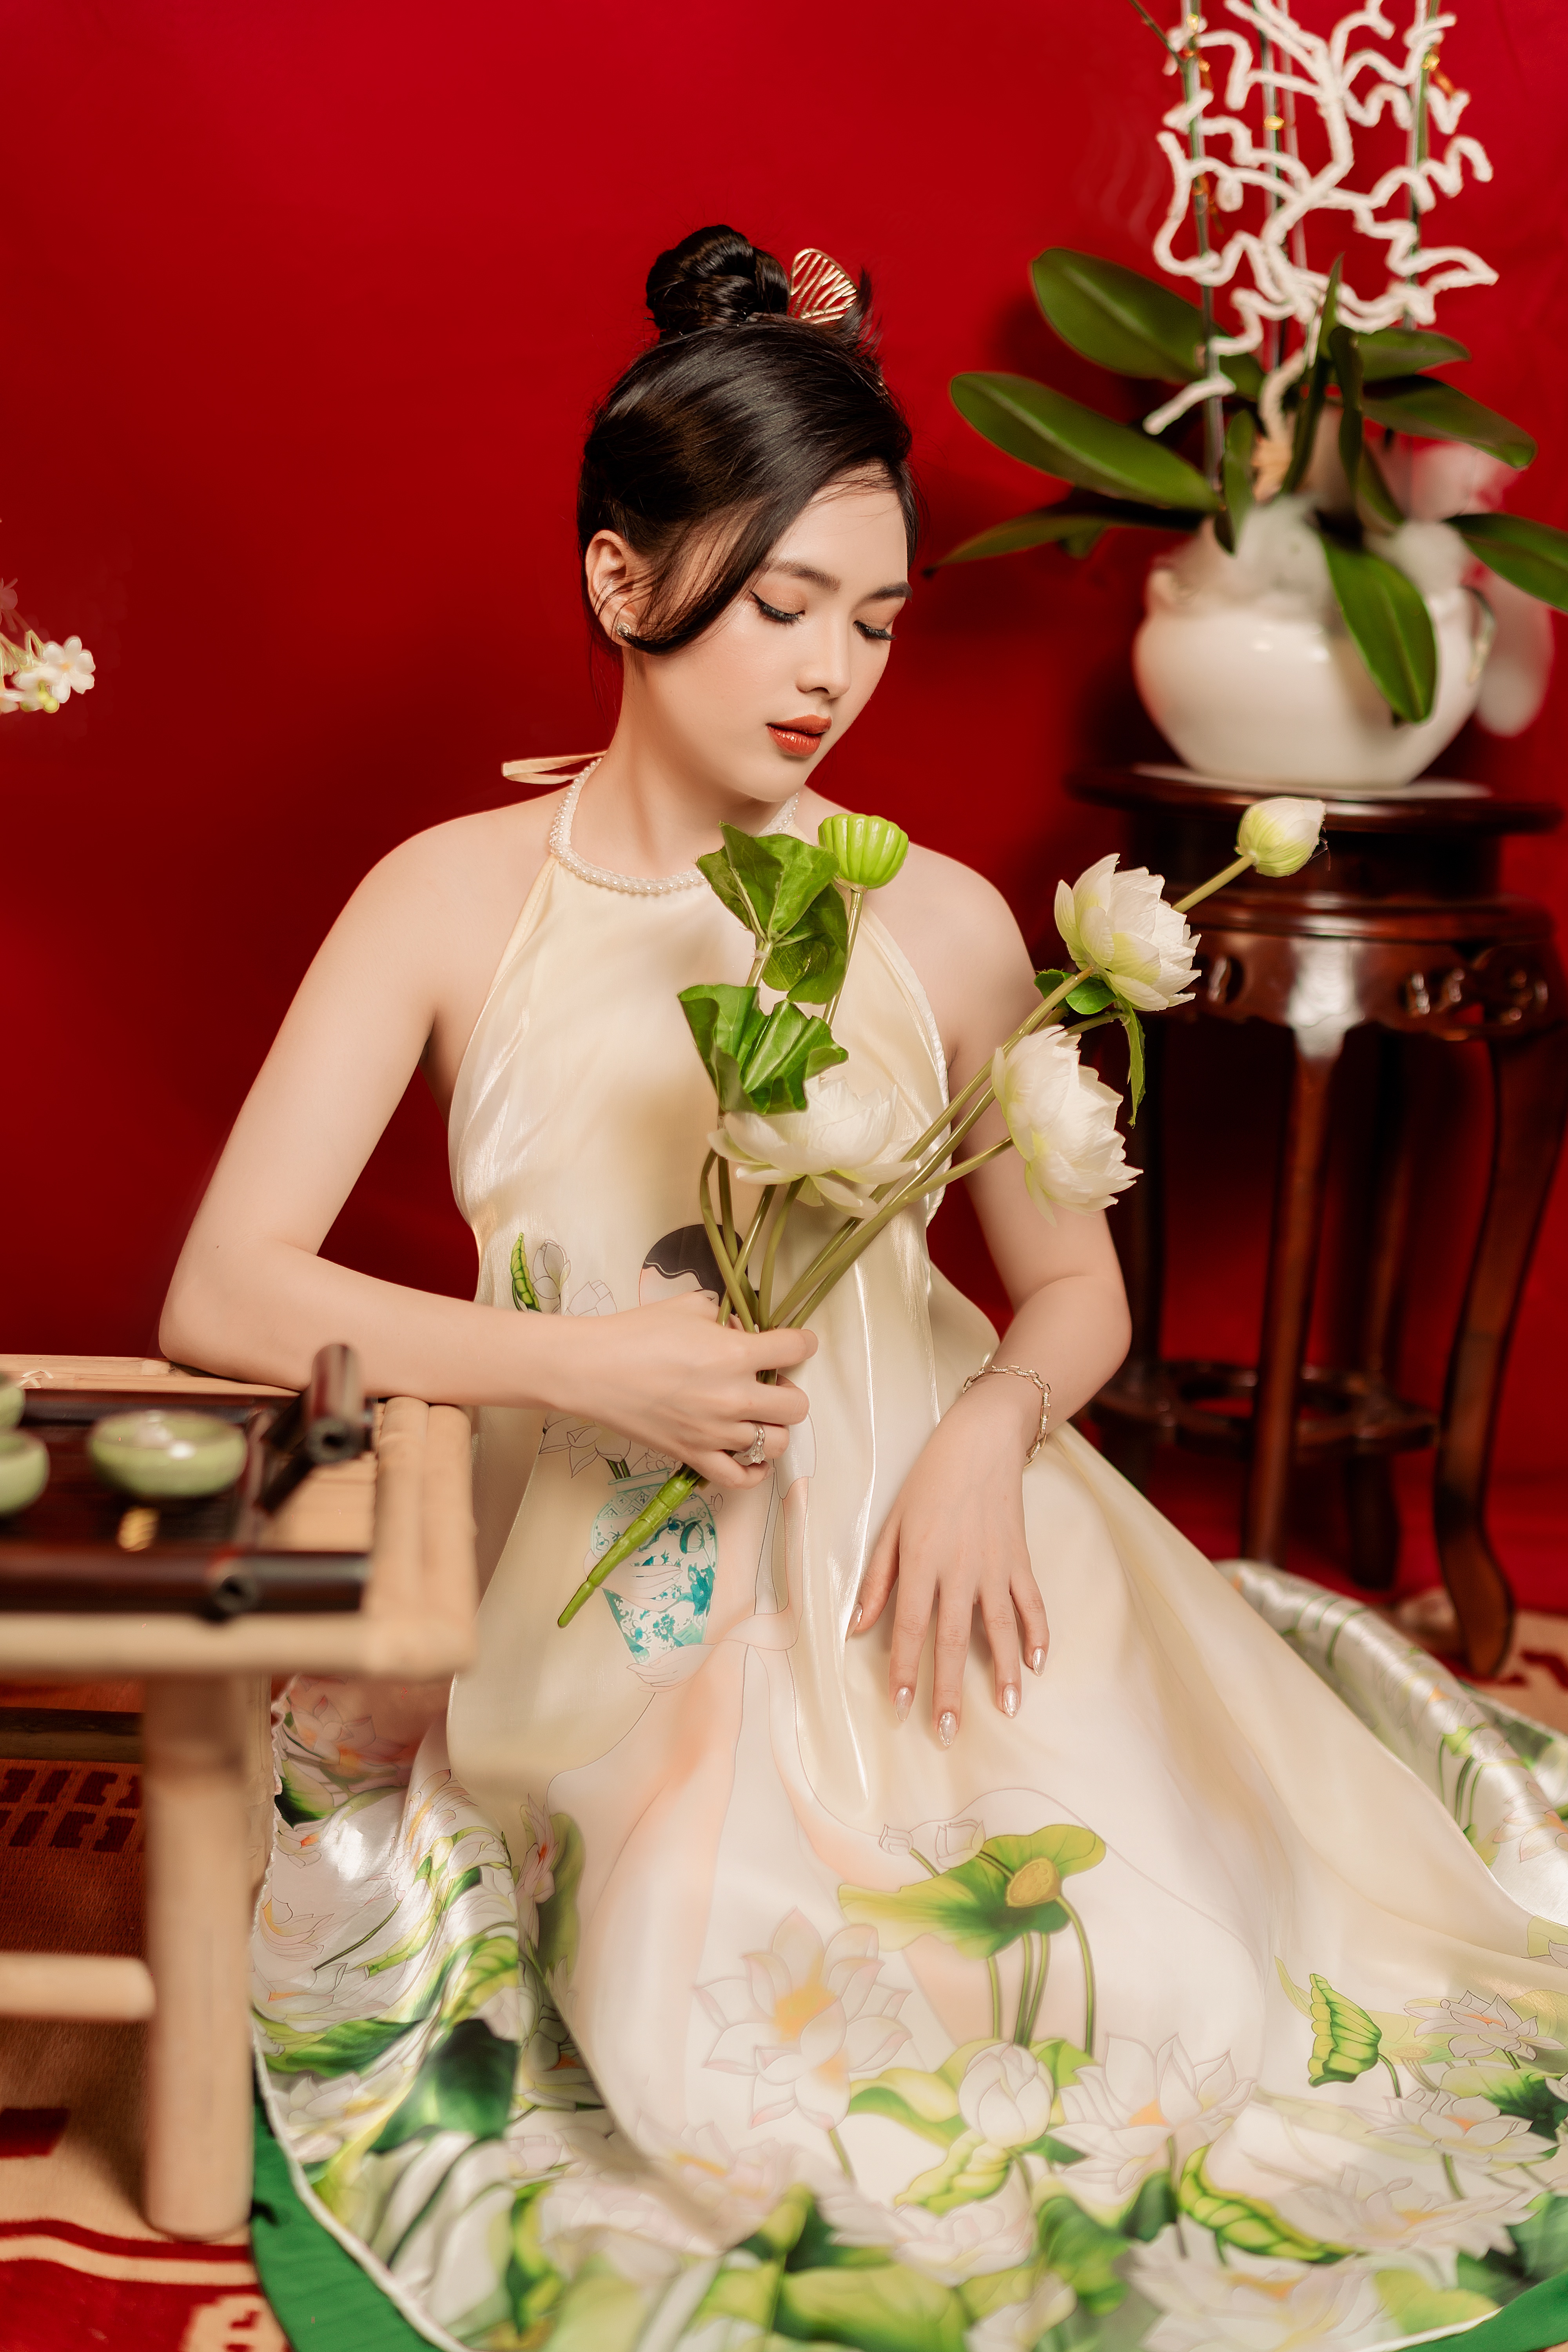
woman, flower, plant, wedding dress, petal, dress, bridal clothing, happy, flash photography, pink, bride, flower arranging, gown, bouquet, fashion design, wedding ceremony supply, formal wear, rose, bridal accessory, cut flowers, bridal party dress, event, peach, artificial flower, floristry, floral design, headpiece, jewellery, fashion accessory, marriage, fashion model, tradition, rose family, haute couture, ceremony, wedding, necklace, vintage clothing, room, hair accessory, sitting, garden roses, toy, photo shoot, child